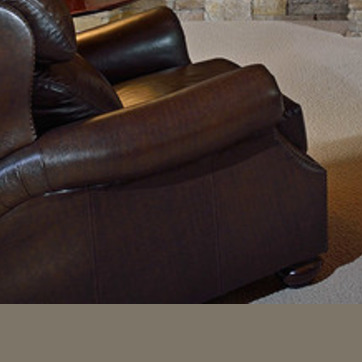
Material: leather